Cataclysm: Dark Days Ahead

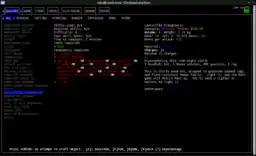
Crafting menu

Characters can be generated randomly or can be custom-built to suit player gameplay and preferences. Players choose from several available initial scenarios. The default scenario is "Evacuee" in which the player starts from an evacuation center with few provisions.